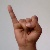
The image shows a hand gesture representing the letter 'I' in Indian Sign Language.